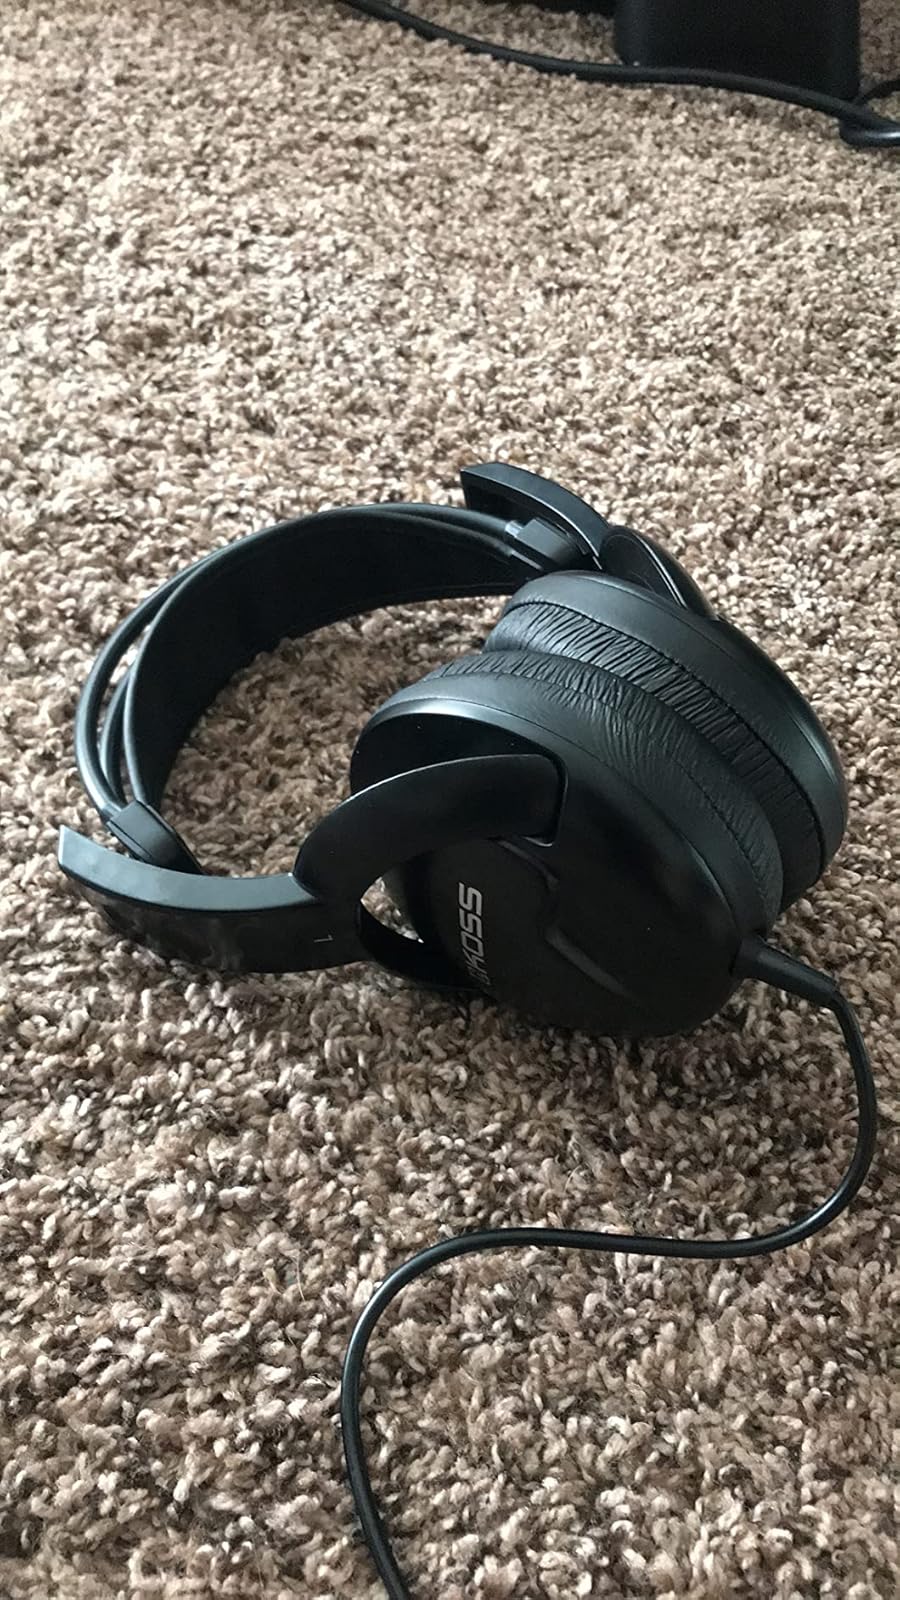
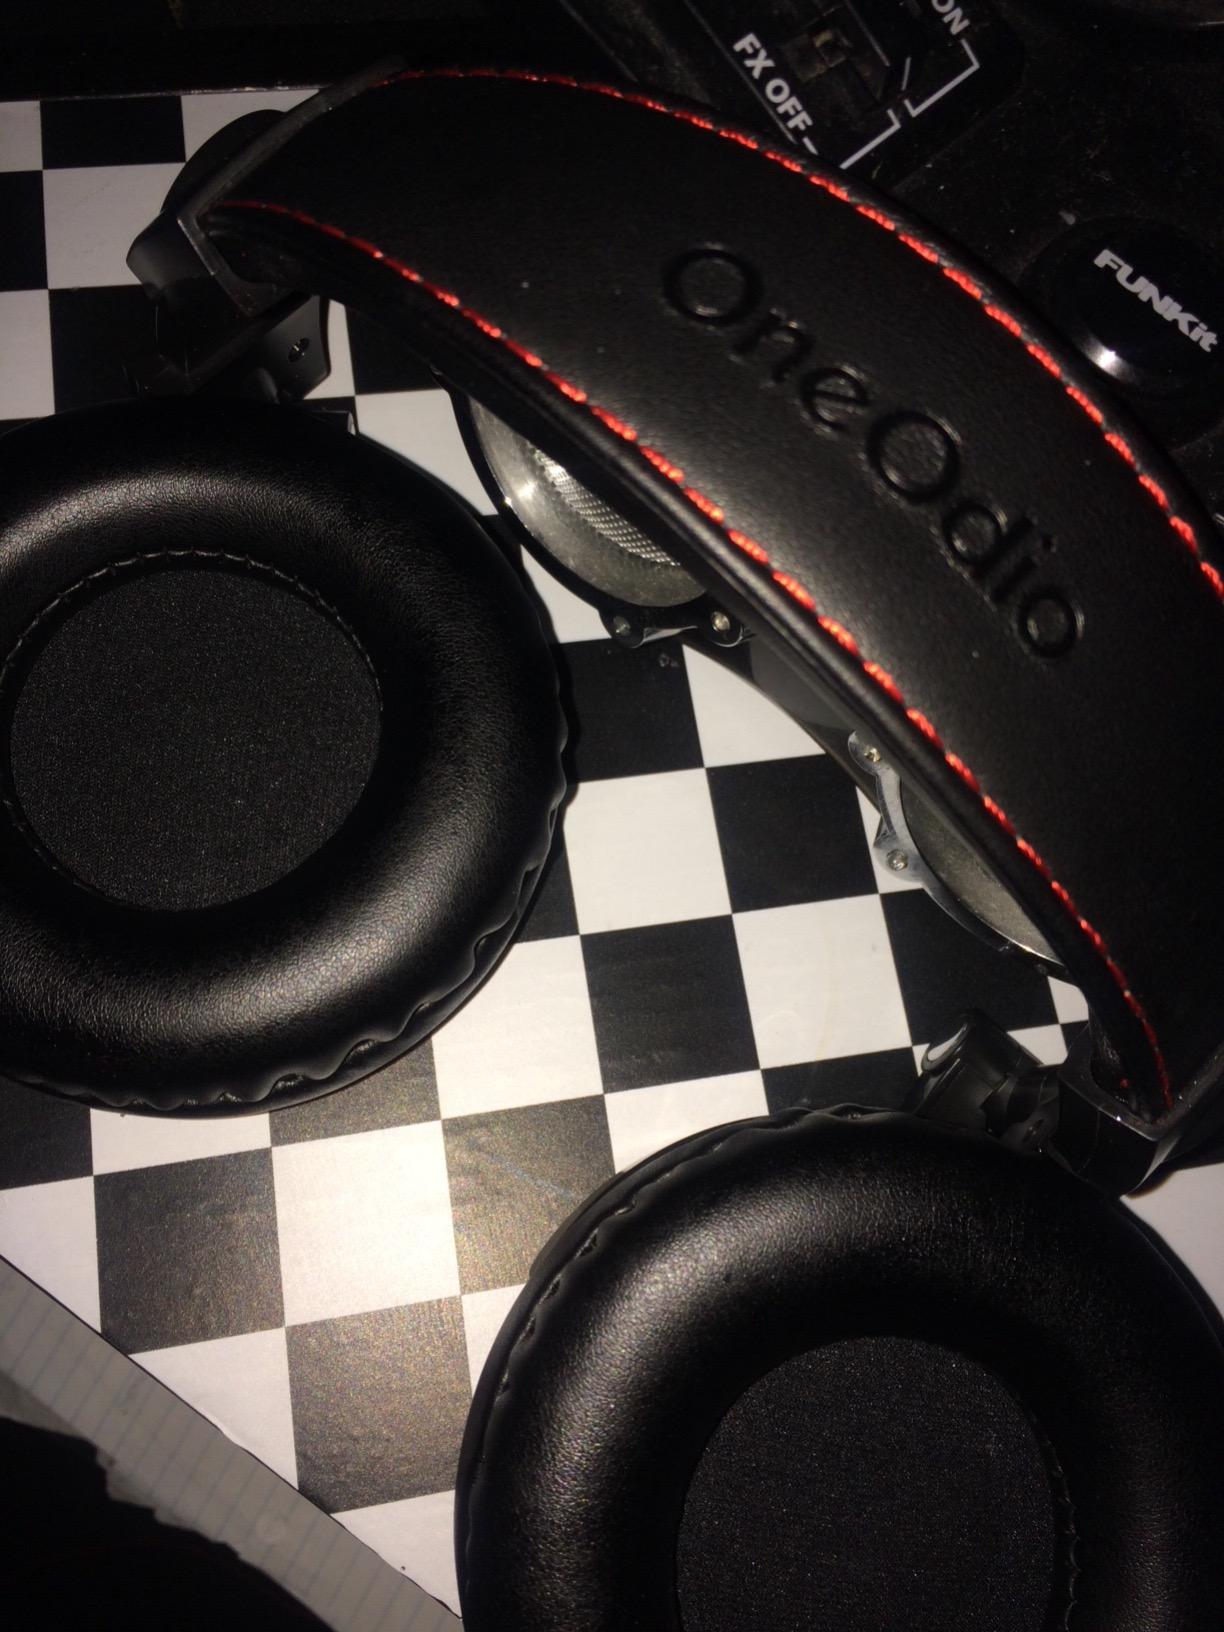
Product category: headphones
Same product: no